Dan Schreiber (poker player)

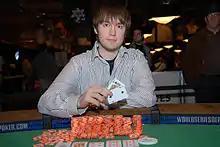
Schreiber after winning the $5000 Heads-Up championship at the 2007 World Series of Poker

Dan Schreiber (born June 30, 1985) is an American pro gamer and poker player from Troy, Ohio. He currently resides in San Diego, California.